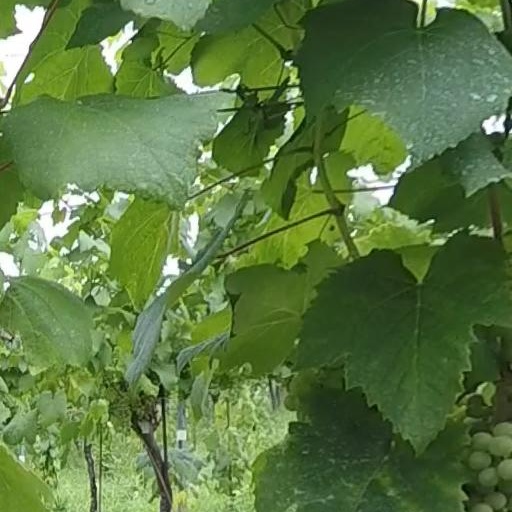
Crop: grape